The Rescue (Sparks novel)

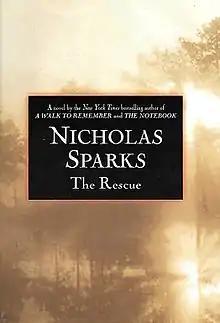
First edition (publ. Warner Books)

The Rescue is a novel written by the American author Nicholas Sparks, first published in 2000. It debuted at number 2 on the "New York Times" Best Sellers list on October 8, 2000, and reached number 1 the following week. Sparks's son, Ryan, was the inspiration for the book.